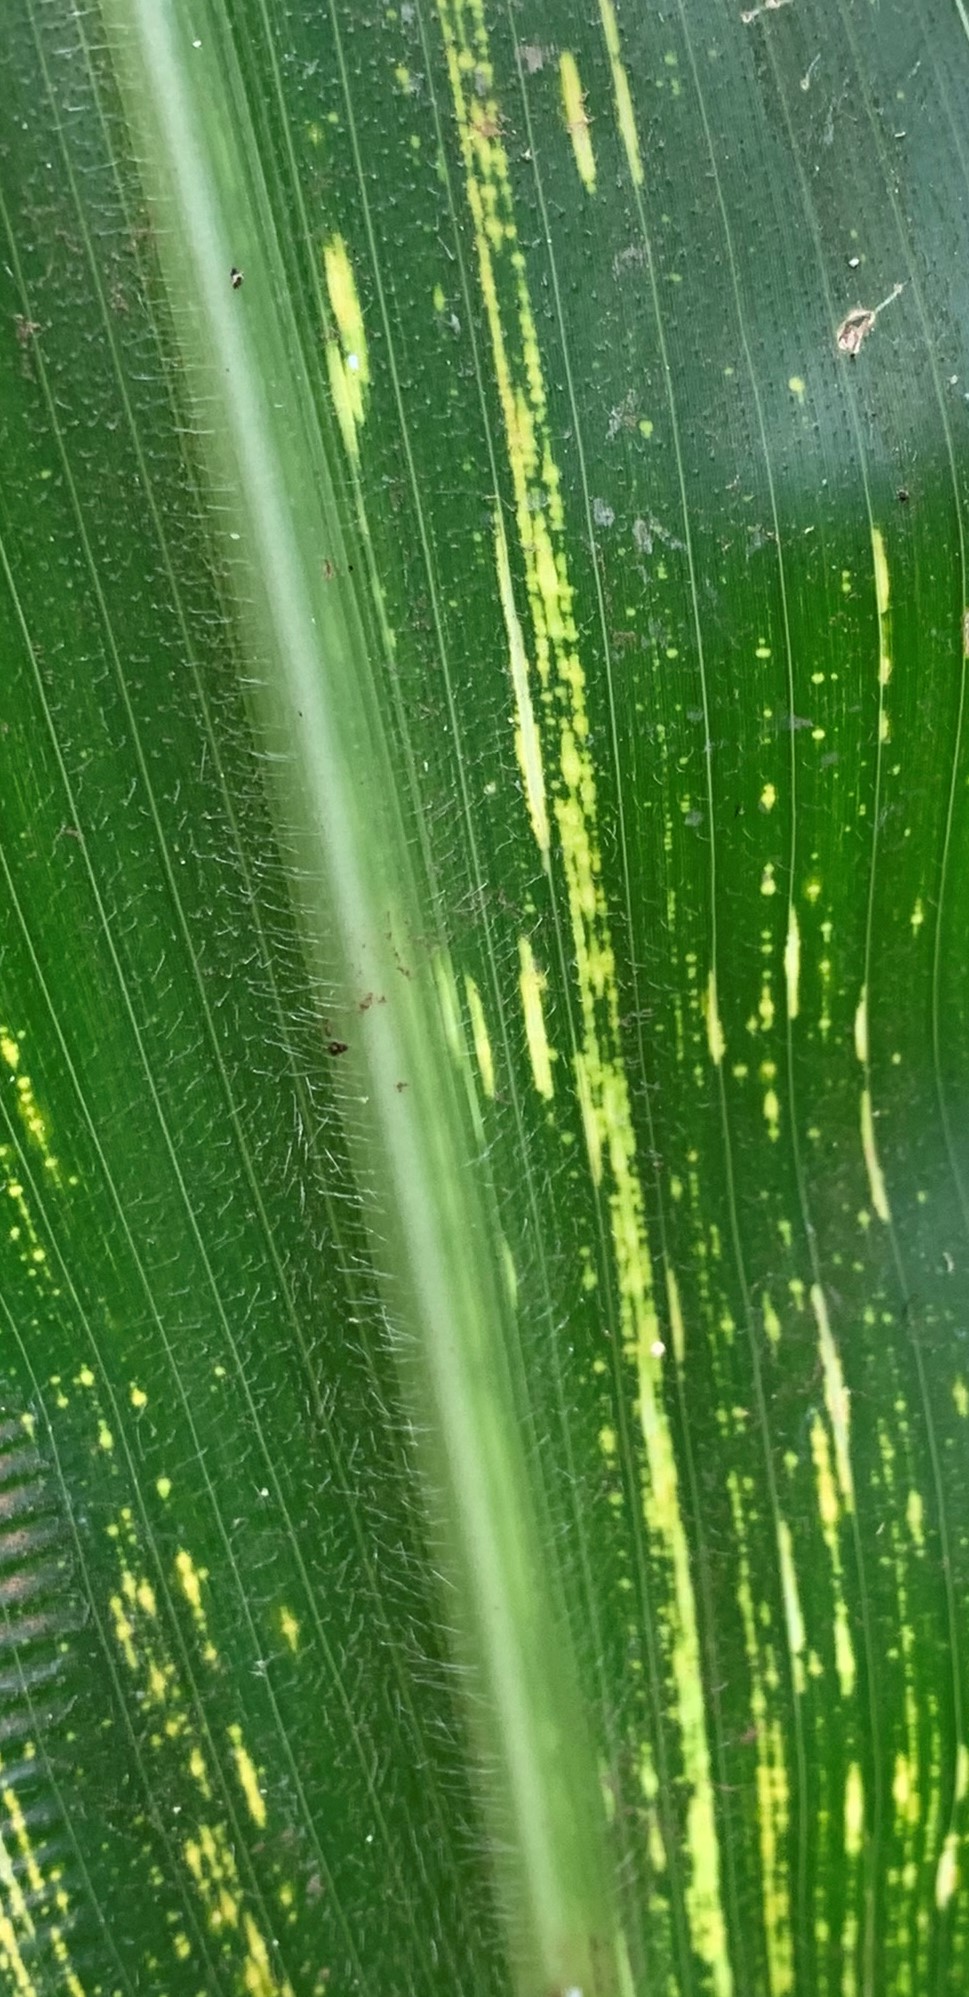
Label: MSV